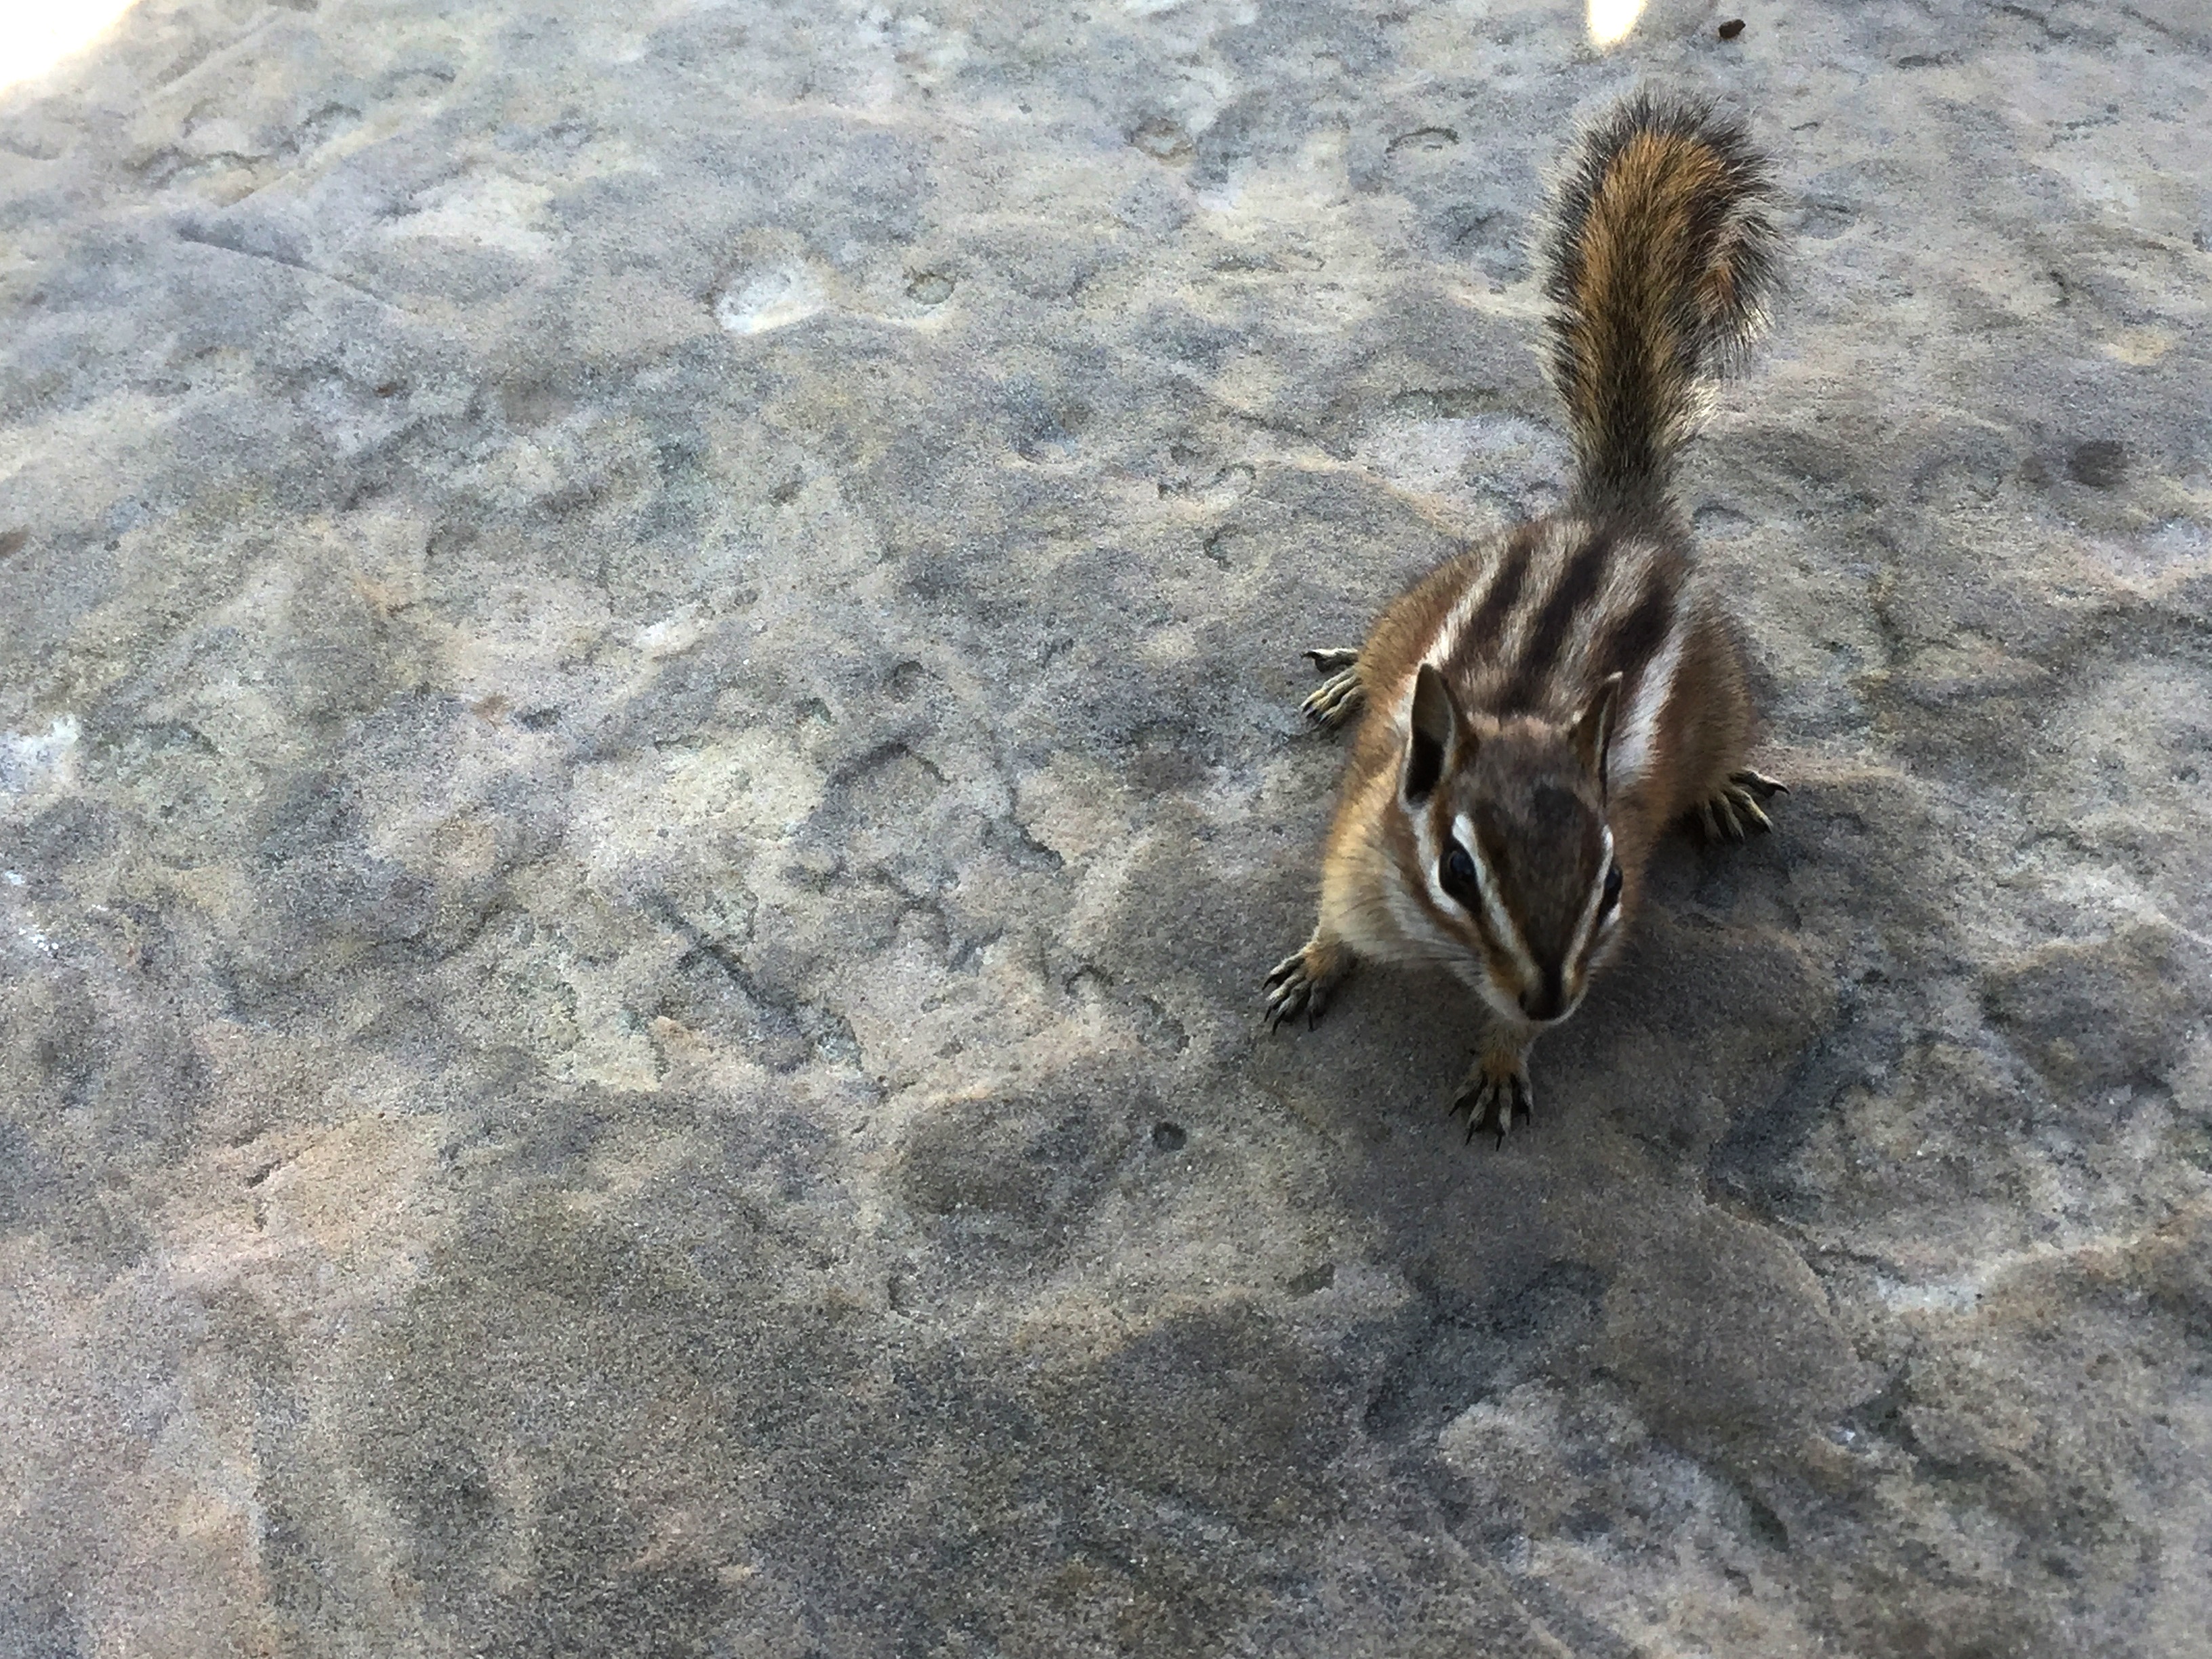
wildlife, fauna, invertebrate